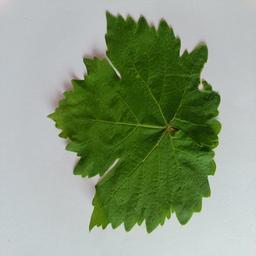
Label: Healthy Leaves